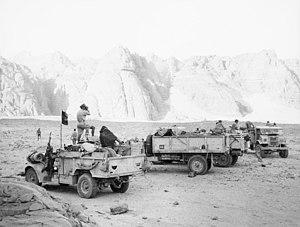
L' Opération Agreement était une opération mixte menée par les forces britanniques, rhodésiennes et néo-zélandaises sur Tobrouk, tenu par les forces de l'Axe, du 13 au 14 septembre 1942, pendant la Seconde Guerre mondiale. Un Special Interrogation Group, parlant couramment l'allemand, a pris part à des missions derrière les lignes ennemies. Les actions de diversion se sont étendues à Benghazi, à l'oasis de Jalo et à Barce.